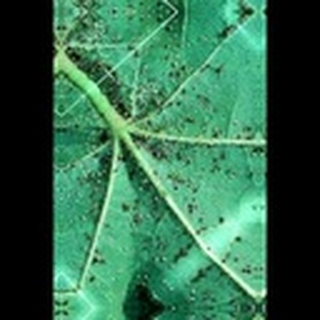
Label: cotton_aphids